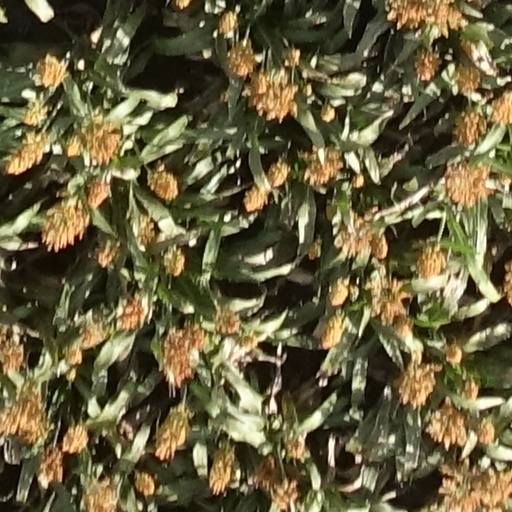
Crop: sorghum